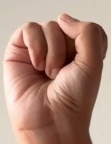
ASL sign: S